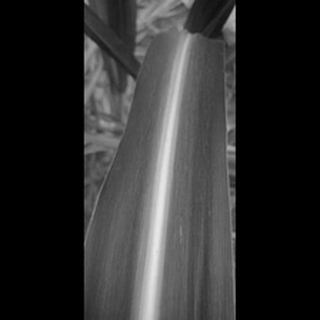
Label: sugarcane_mosaic